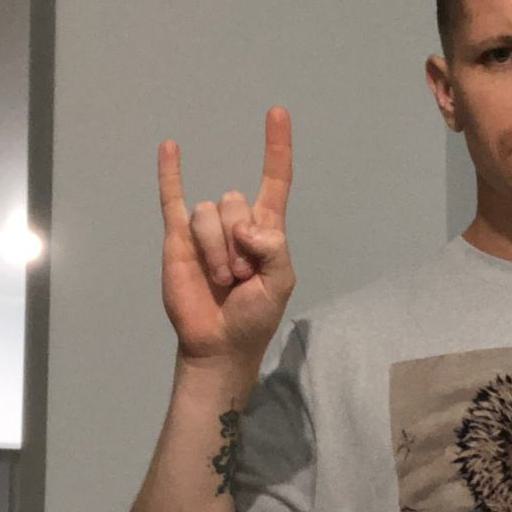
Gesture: rock